Aerial work platform

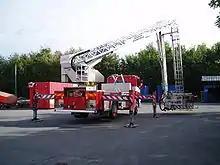
Telescoping articulated platform mounted on firefighting appliance in Denmark. These provide more flexibility than ladder engines.

AWPs, by their nature, are designed for temporary works and therefore frequently require transportation between sites, or simply around a single site (often as part of the same job). For this reason, they are almost all designed for easy movement and the ability to ride up and down truck ramps.